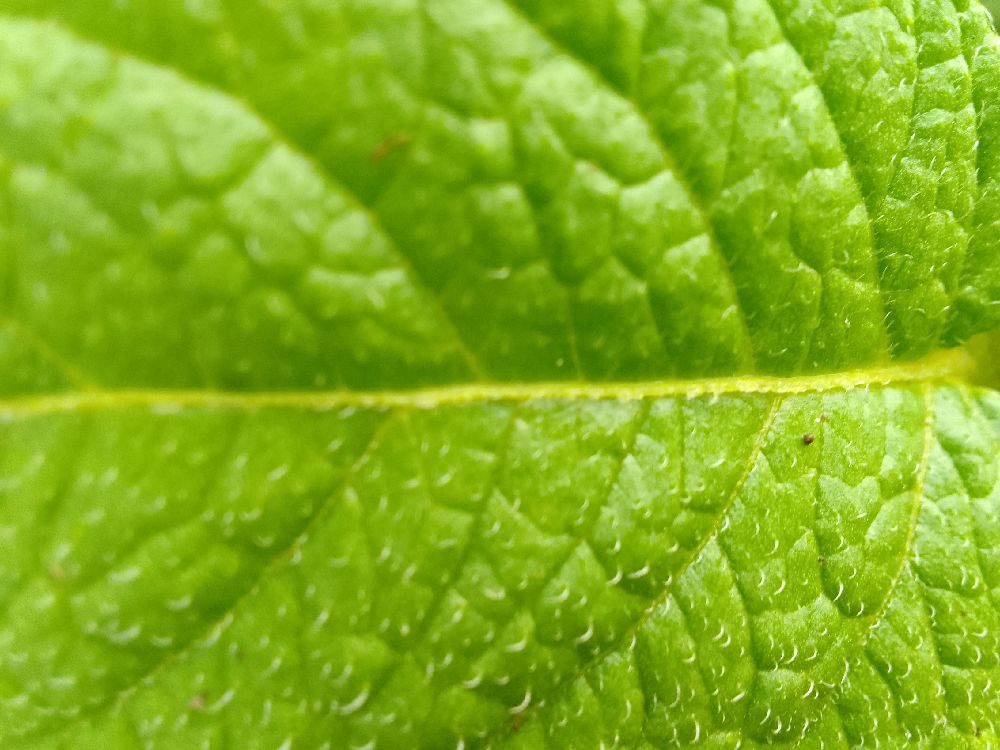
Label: Healthy